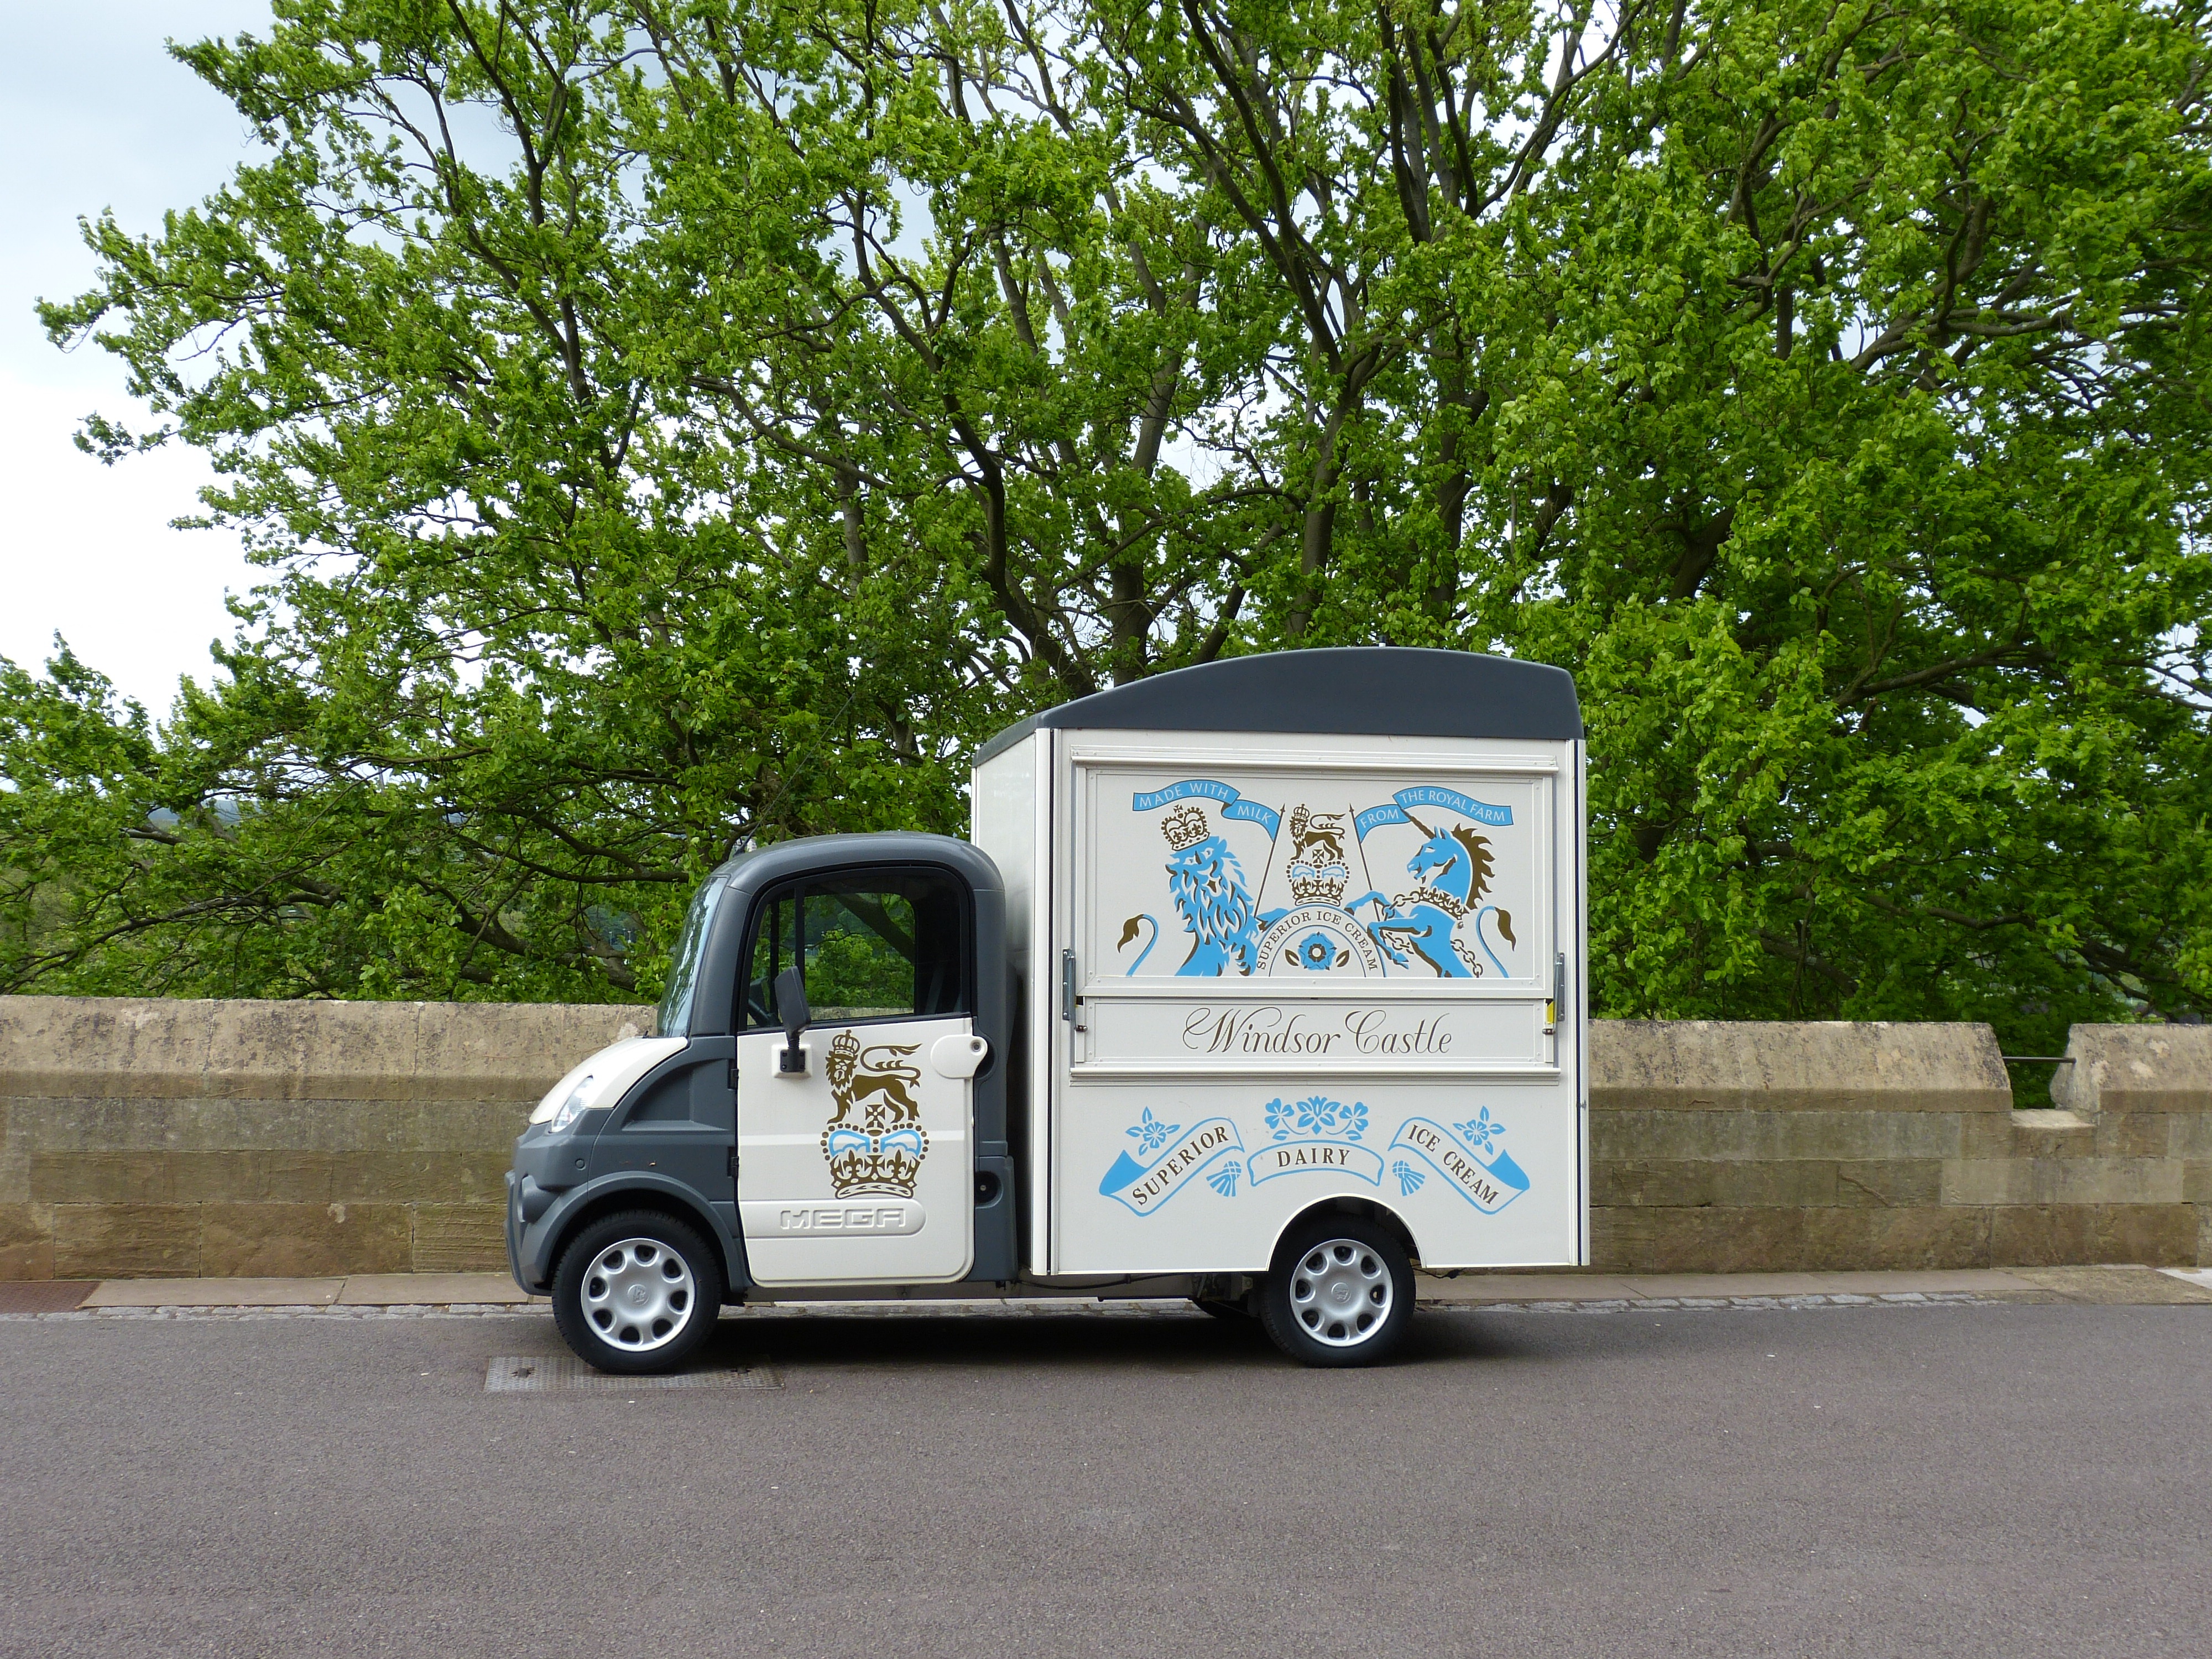
car, van, transport, ice, truck, vehicle, castle, crown, england, london, oldtimer, nostalgic, dare, historically, vans, windsor, land vehicle, ice cream truck